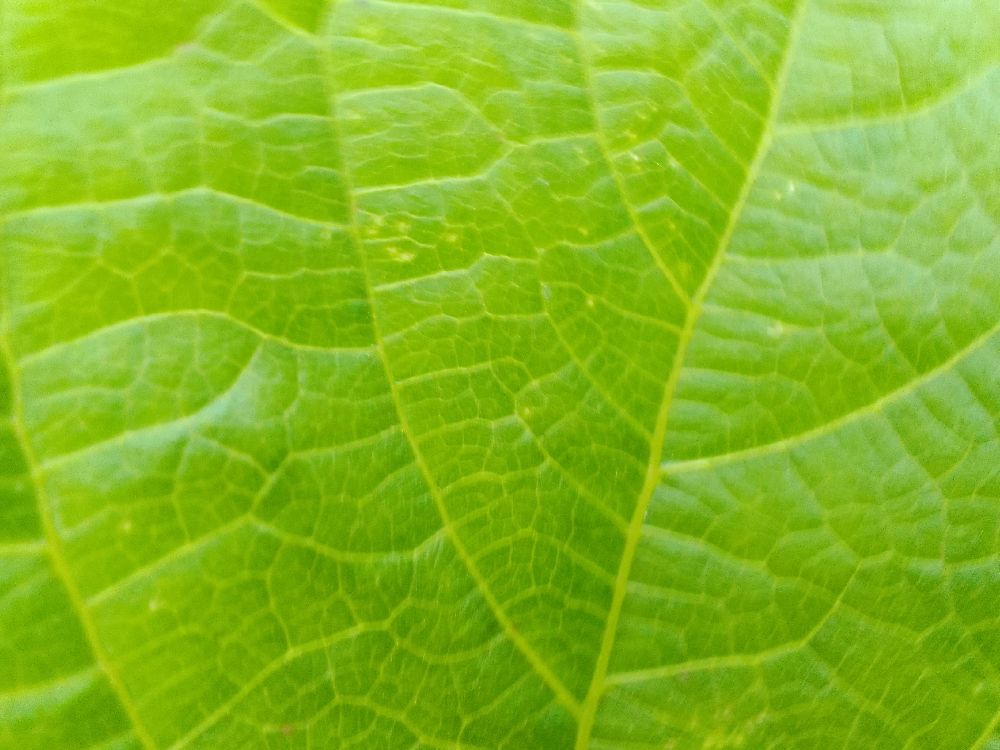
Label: healthy